Juyan Lake Basin

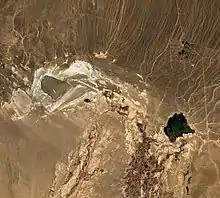
Sentinel-2 image (2018)

The Juyan Lake ((shown on Chinese maps as 嘎顺淖尔 "Gāshùn nào'ěr" or 嘎顺诺尔, "Gāshùn nuò'ěr") for western lake, Sogo Nuur for eastern lake) is a former lake in the Gobi Desert. It is located in the western part of Inner Mongolia, in